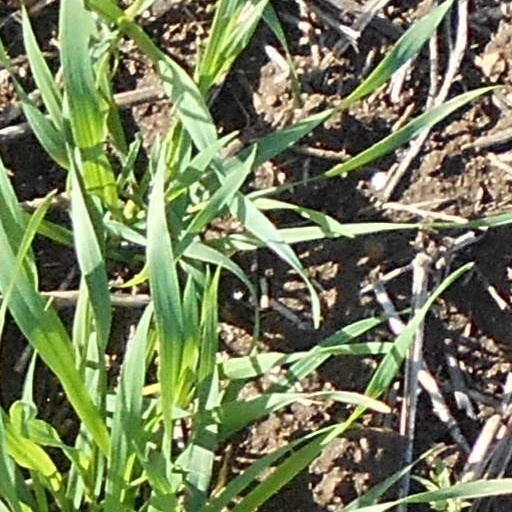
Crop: wheat